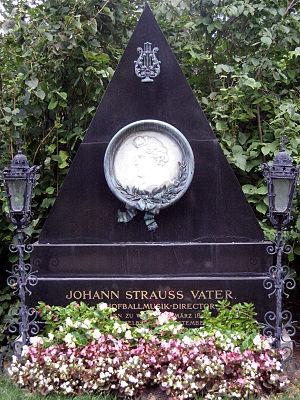
La liste des tombes du cimetière central de Vienne donne un aperçu des différentes tombes consacrées au cimetière central de Vienne situé dans le 11ᵉ arrondissement de Vienne, Simmering.